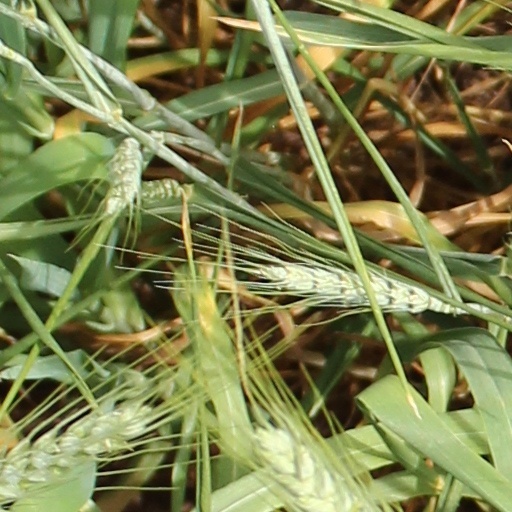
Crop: wheat